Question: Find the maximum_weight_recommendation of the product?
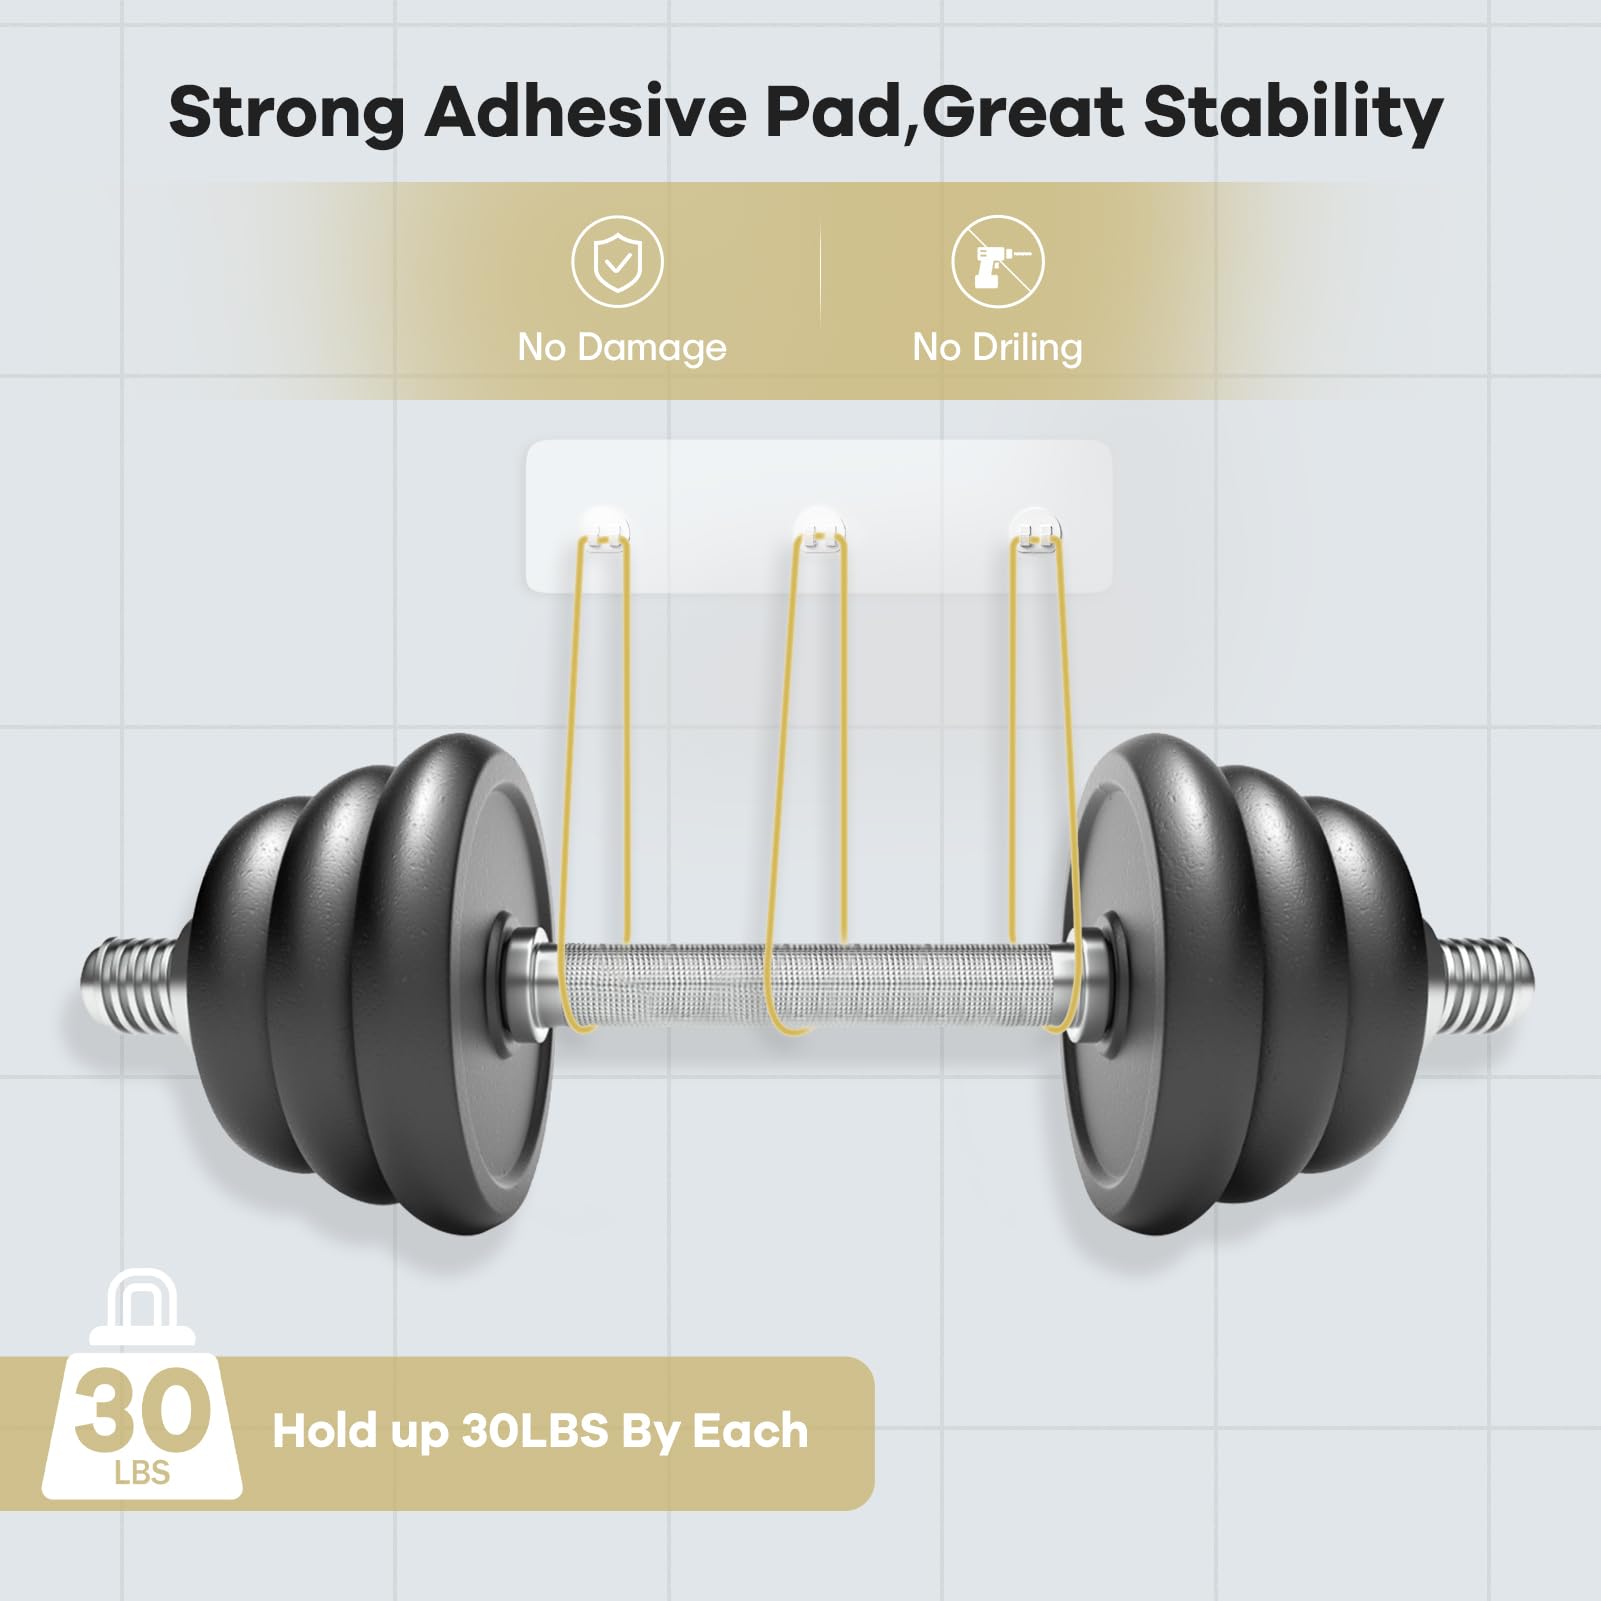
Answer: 30.0 pound